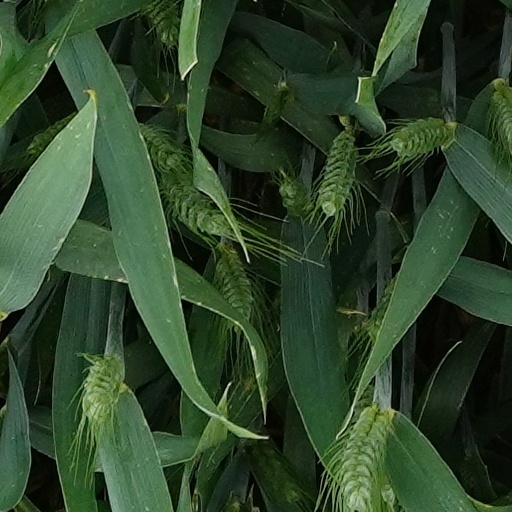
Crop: wheat